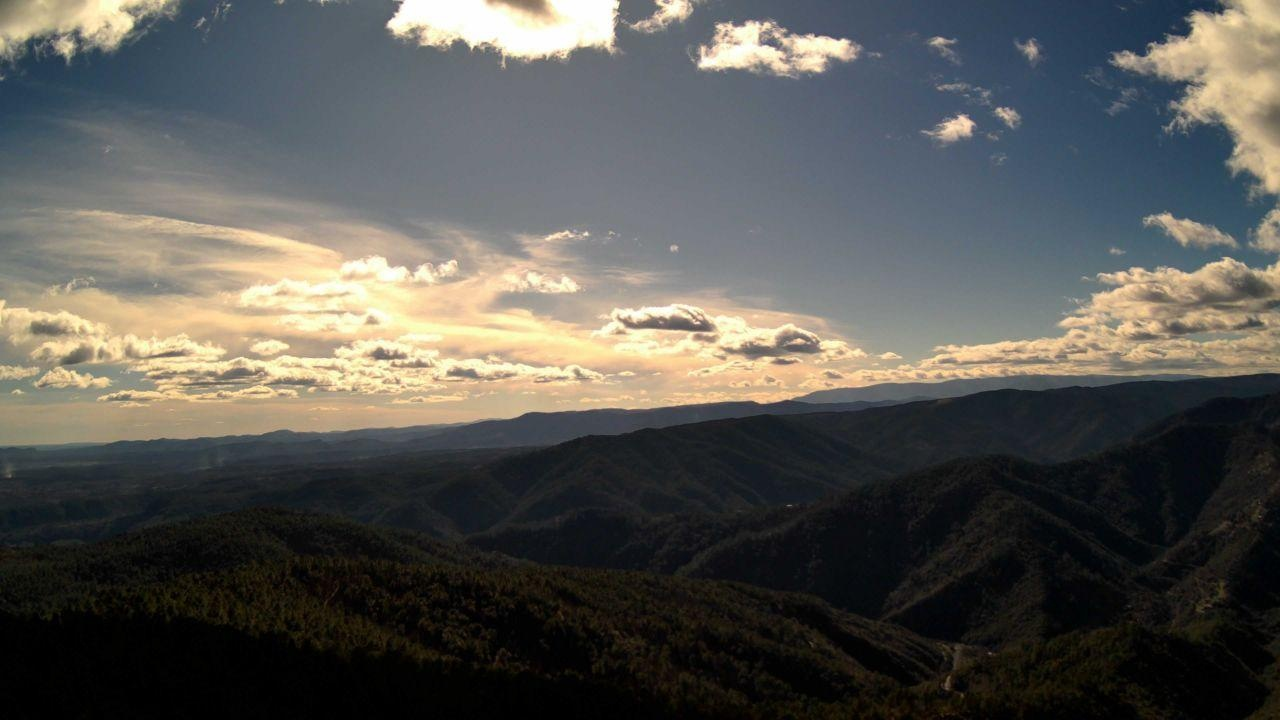
Fire: no
Smoke: yes